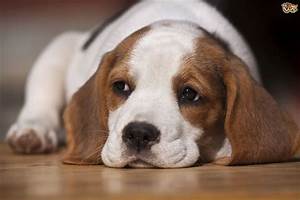
Label: cane